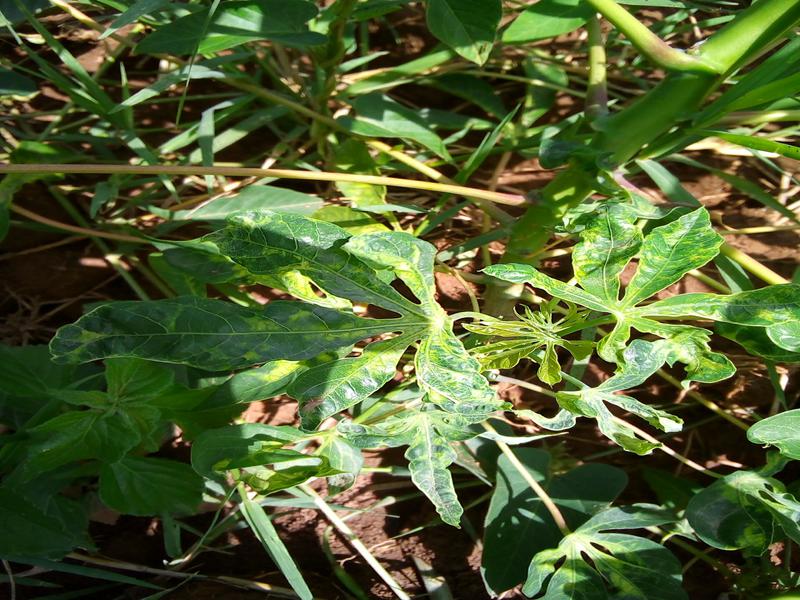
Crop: cassava
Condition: mosaic_disease